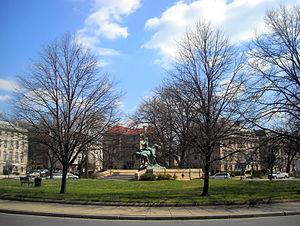
Le rond-point Sheridan est un rond-point du quartier d'Embassy Row à Washington, ainsi nommé en l'honneur du général Philip Sheridan, un fameux général de la guerre de Sécession qui devint plus tard Commanding General of the United States Army. Une statue équestre du général, General Philip Sheridan, dessinée par Gutzon Borglum, occupe le centre du rond-point.